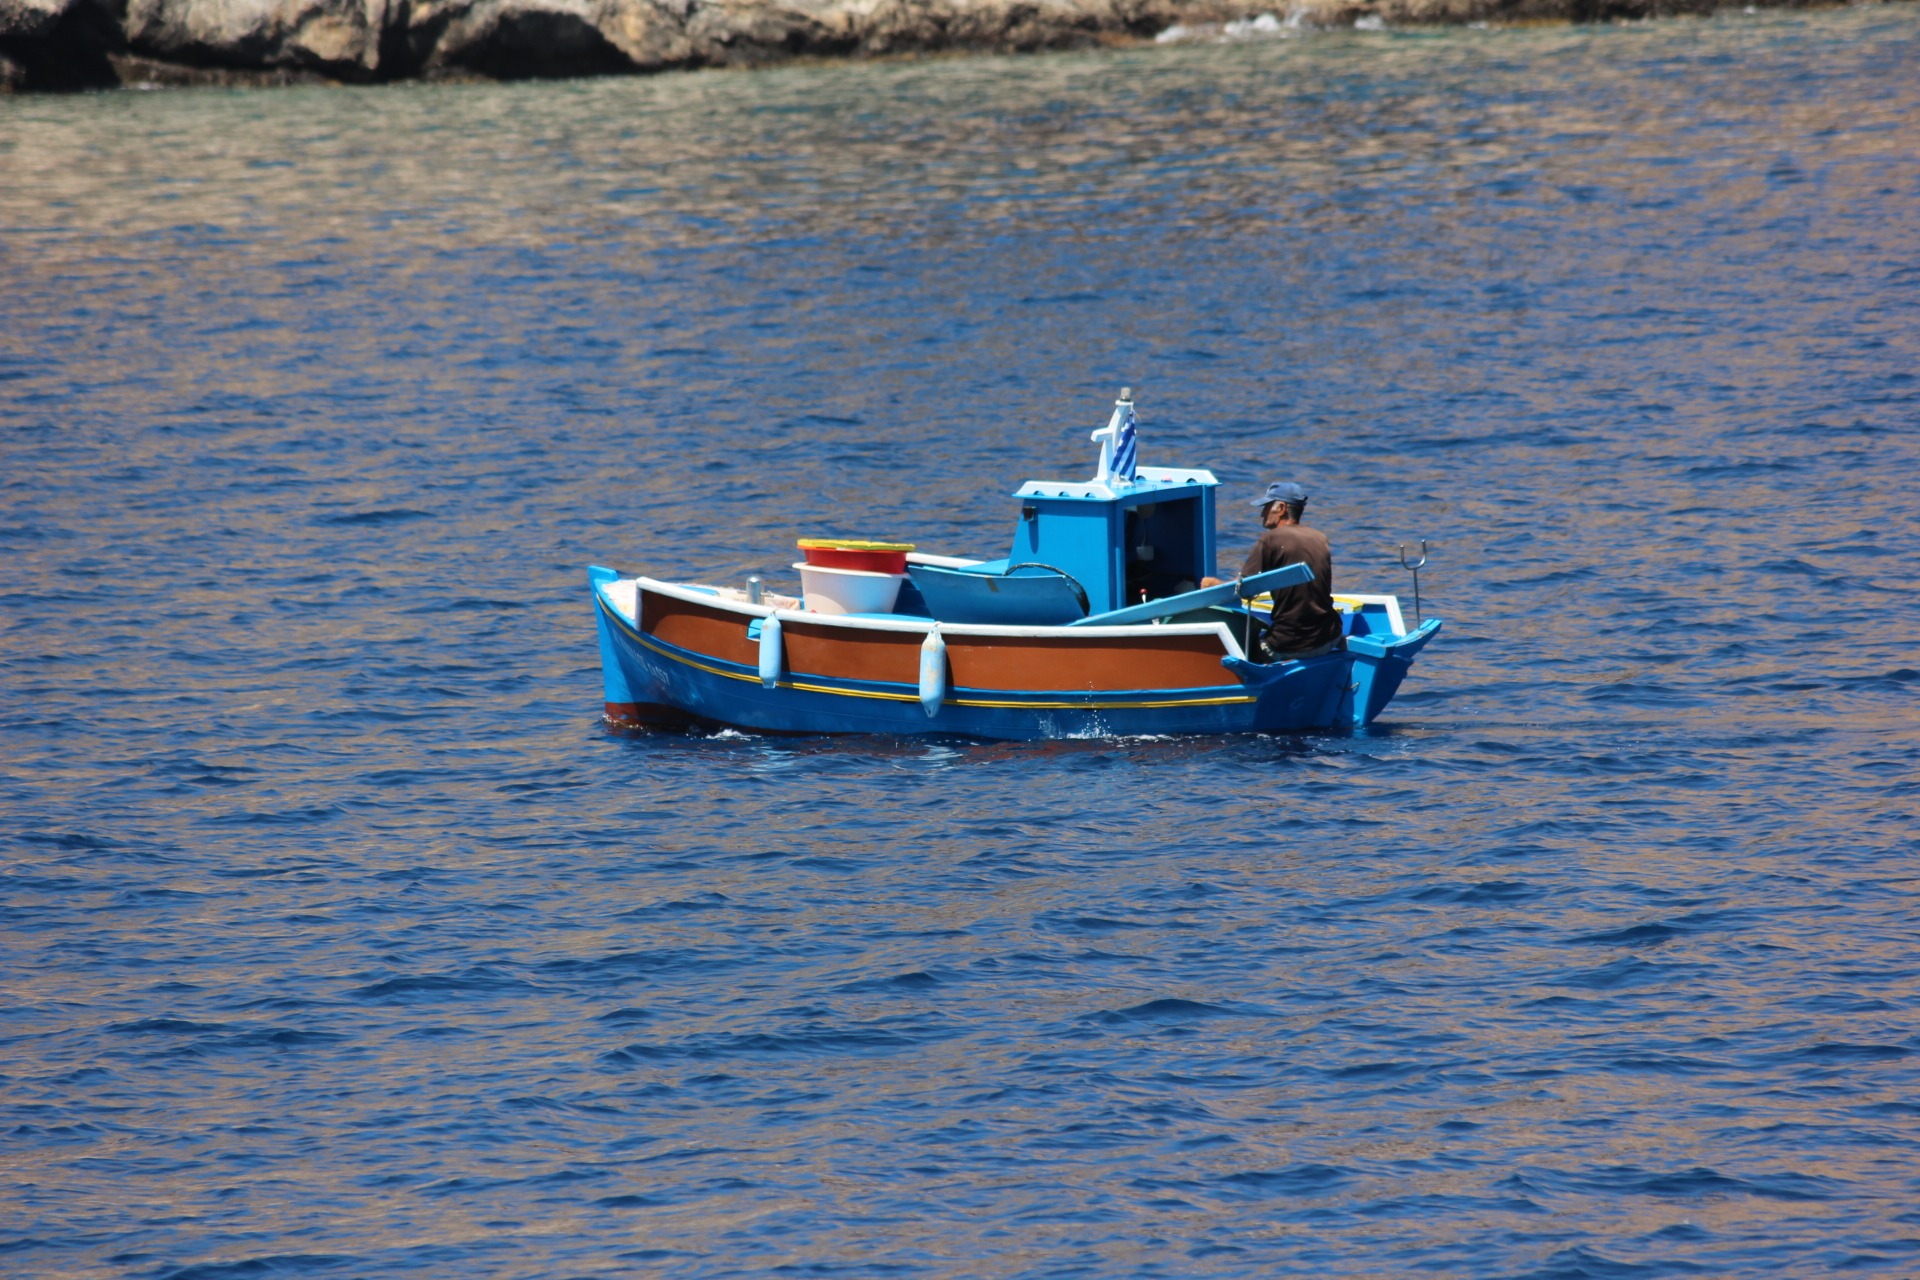
sea, water, boat, greek, vehicle, bay, motorboat, fishing boat, boating, watercraft, mediterranean sea, fishing vessel, watercraft rowing